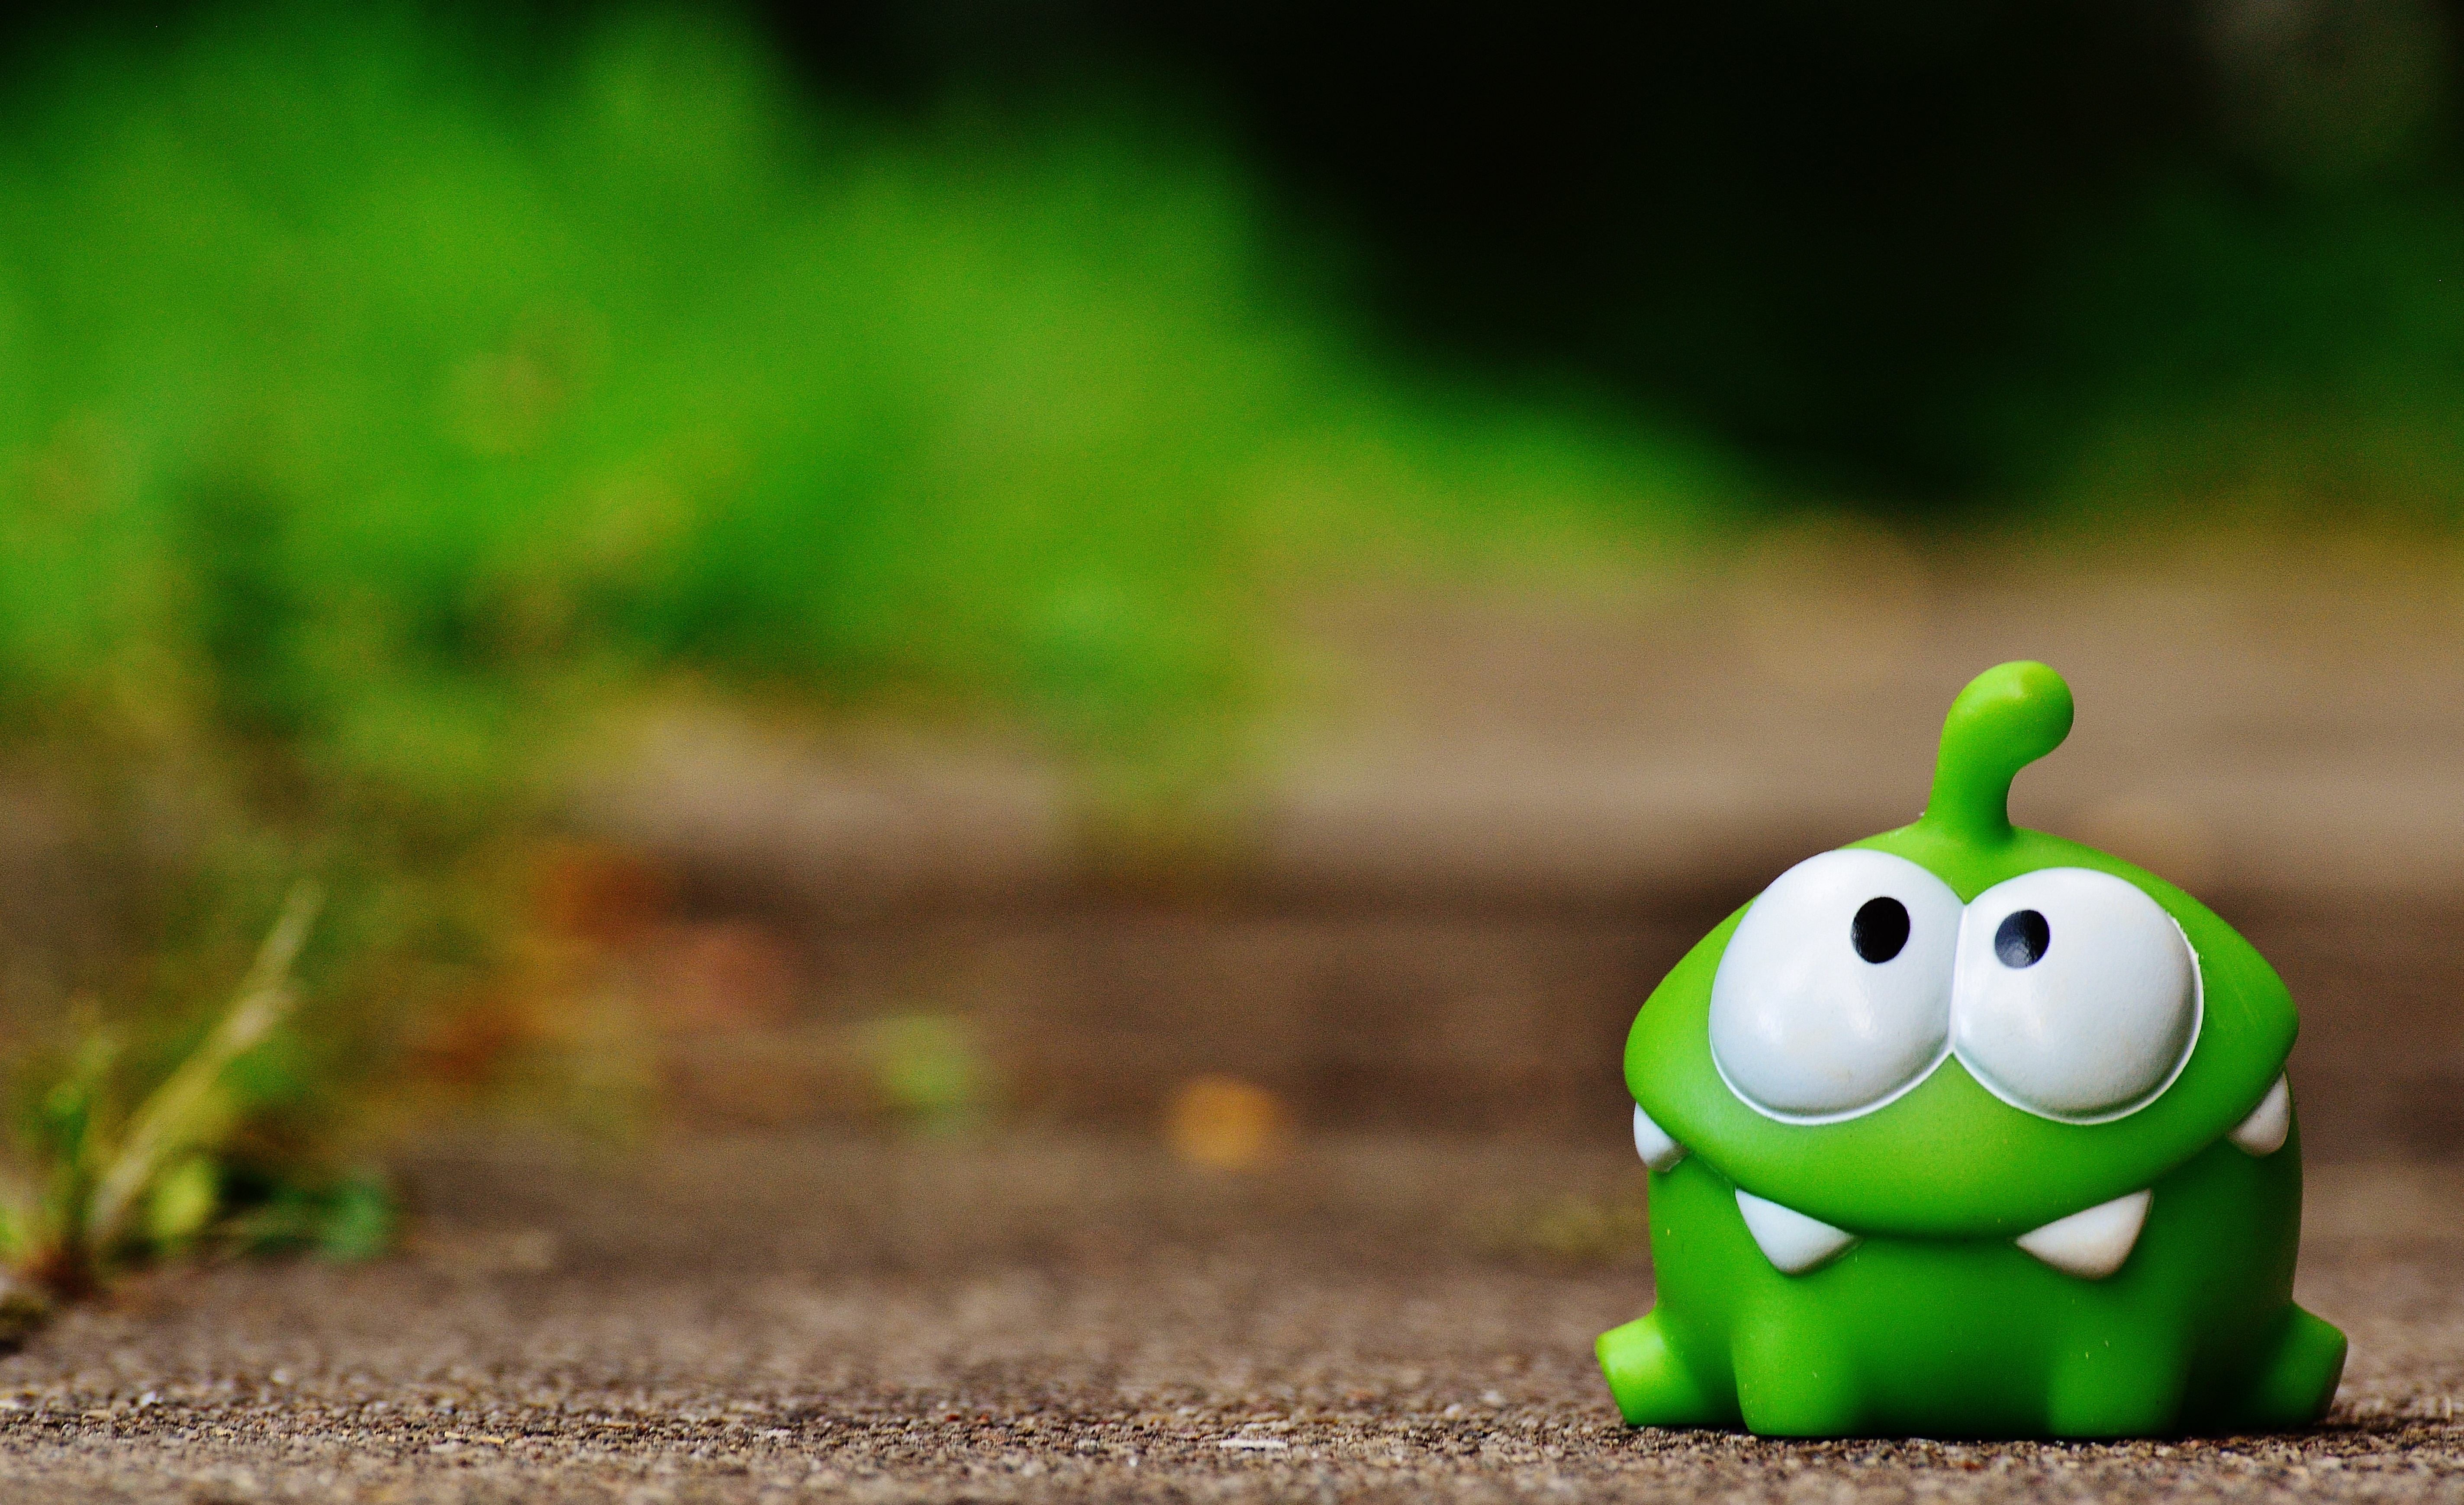
grass, lawn, flower, cute, green, jungle, frog, amphibian, fig, funny, app, macro photography, cut the rope, mobile game, computer wallpaper